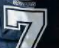
Number: 7